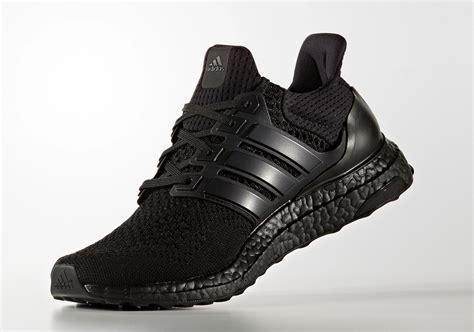
Brand: Adidas
Model: Ultraboost